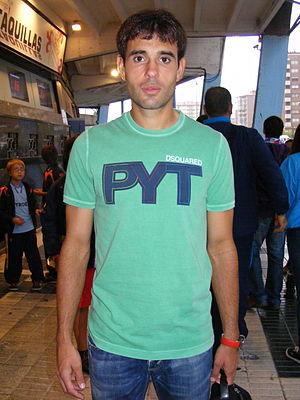
Borja Oubiña Meléndez est un footballeur espagnol, né le 17 mai 1982 à Vigo en Espagne. Il évoluait comme milieu défensif.